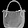
Label: Bag